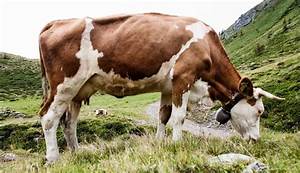
Label: cow